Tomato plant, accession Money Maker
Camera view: vertical (180 deg); turntable rotation: 240 degrees
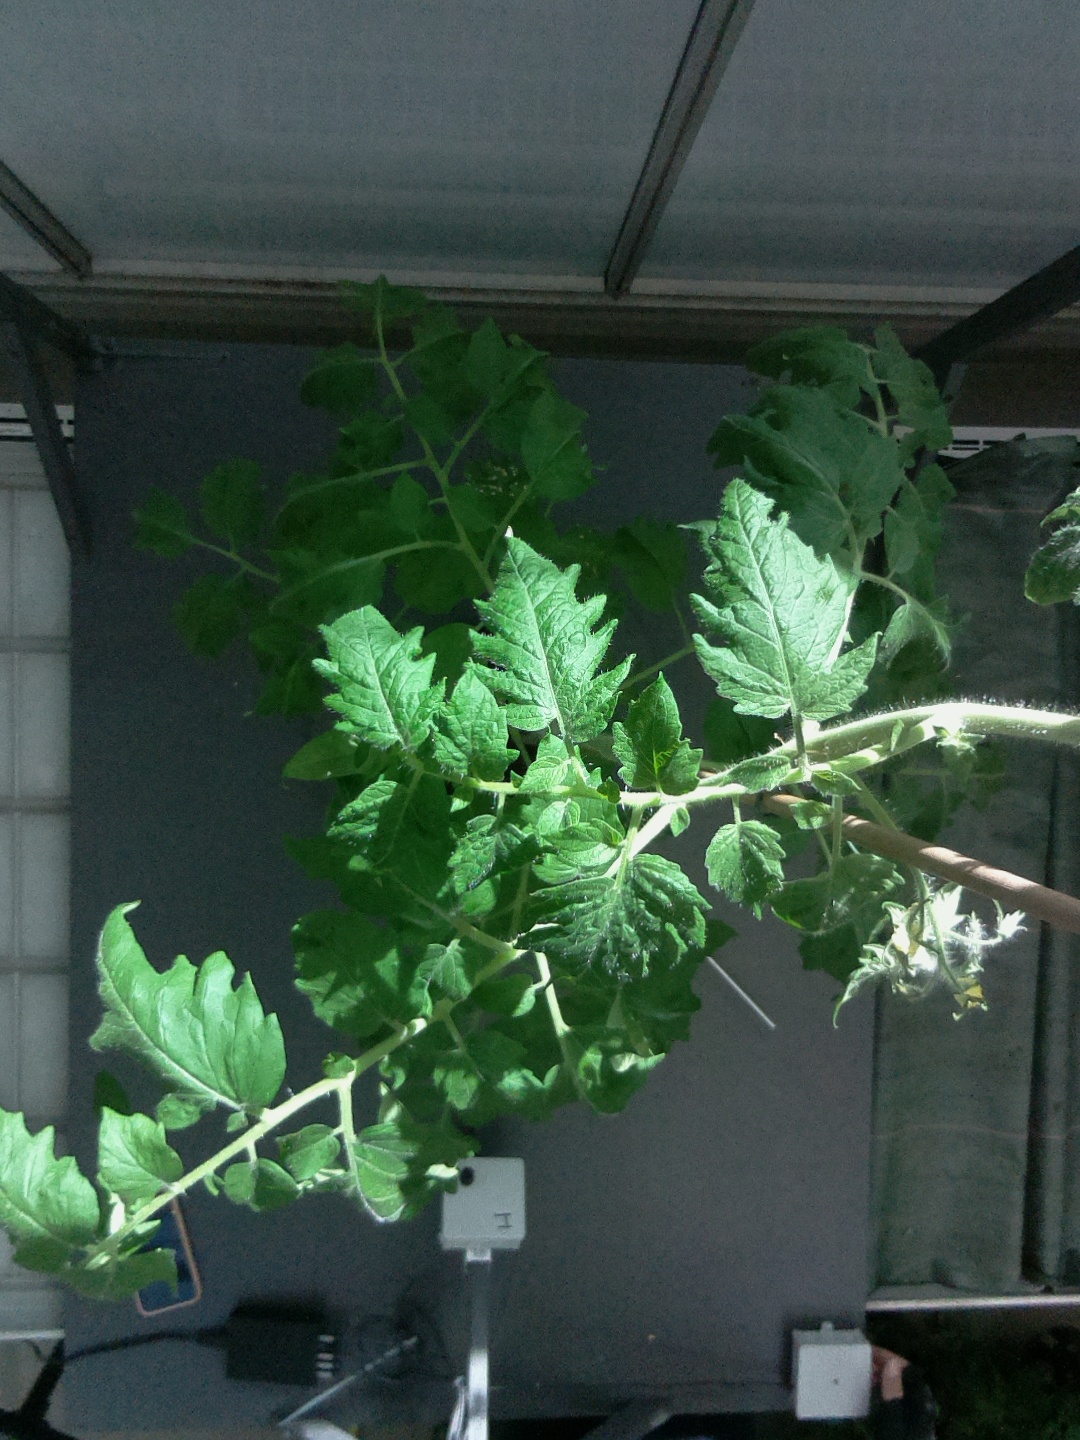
BBCH growth stage 62: 20%-30% of flowers open